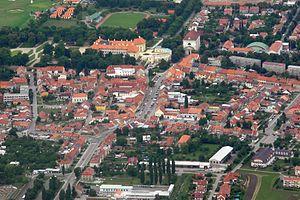
Slavkov u Brna, historiquement connue sous son nom allemand d'Austerlitz, est une ville du district de Vyškov, dans la région de Moravie-du-Sud, en République tchèque. Sa population s'élevait à 6 597 habitants en 2017.